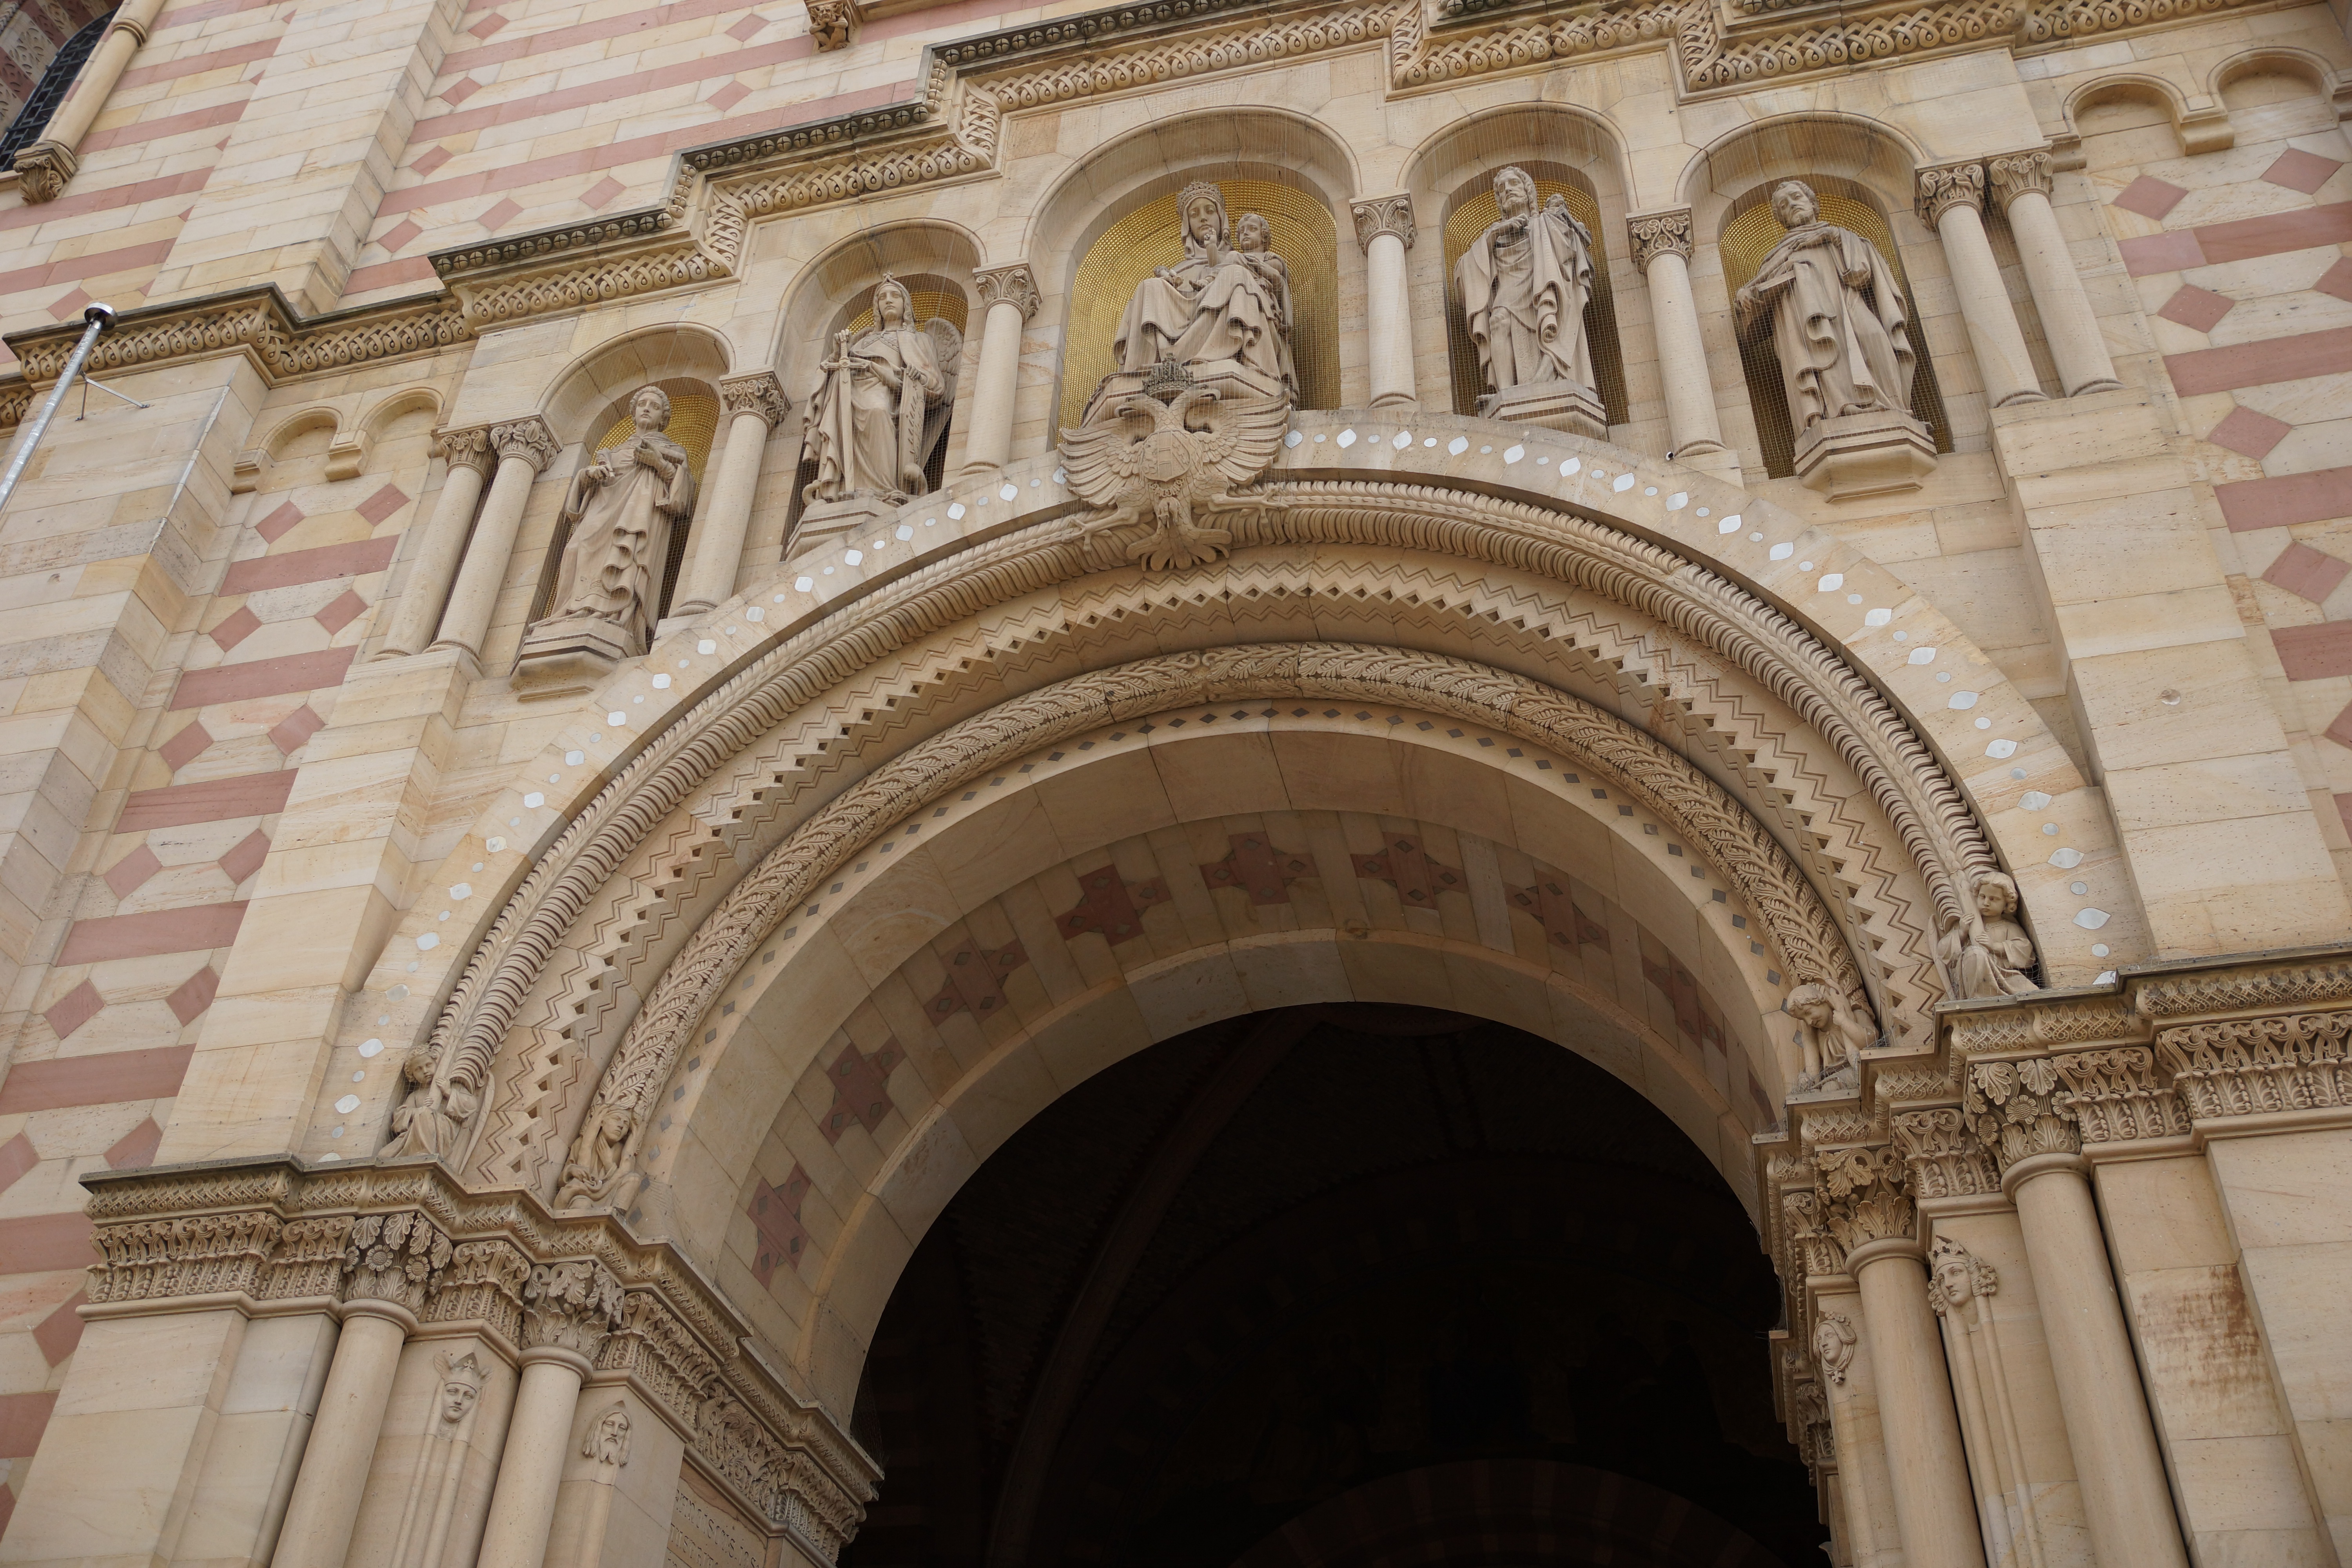
architecture, building, palace, arch, facade, church, cathedral, place of worship, baptistery, steeple, monastery, symmetry, germany, synagogue, arcade, basilica, dom, rhine, gothic architecture, maximilianstrasse, speyer, ancient history, kaiser dom, byzantine architecture